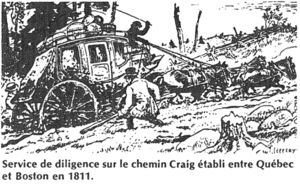
Le service de diligence sur le Chemin Craig établi entre Québec et Boston en 1811.
Cet article traite des événements qui se sont produits durant l'année 1811 au Canada.
L'Estrie est une région administrative du Québec située le long de la frontière avec les États-Unis, à l'est de la Montérégie et au sud de Centre-du-Québec. Ses villes principales sont Sherbrooke, Magog, Coaticook, Lac-Mégantic, Cookshire-Eaton et Windsor. Elle est composée de huit municipalités régionales de comté et de 89 municipalités locales.